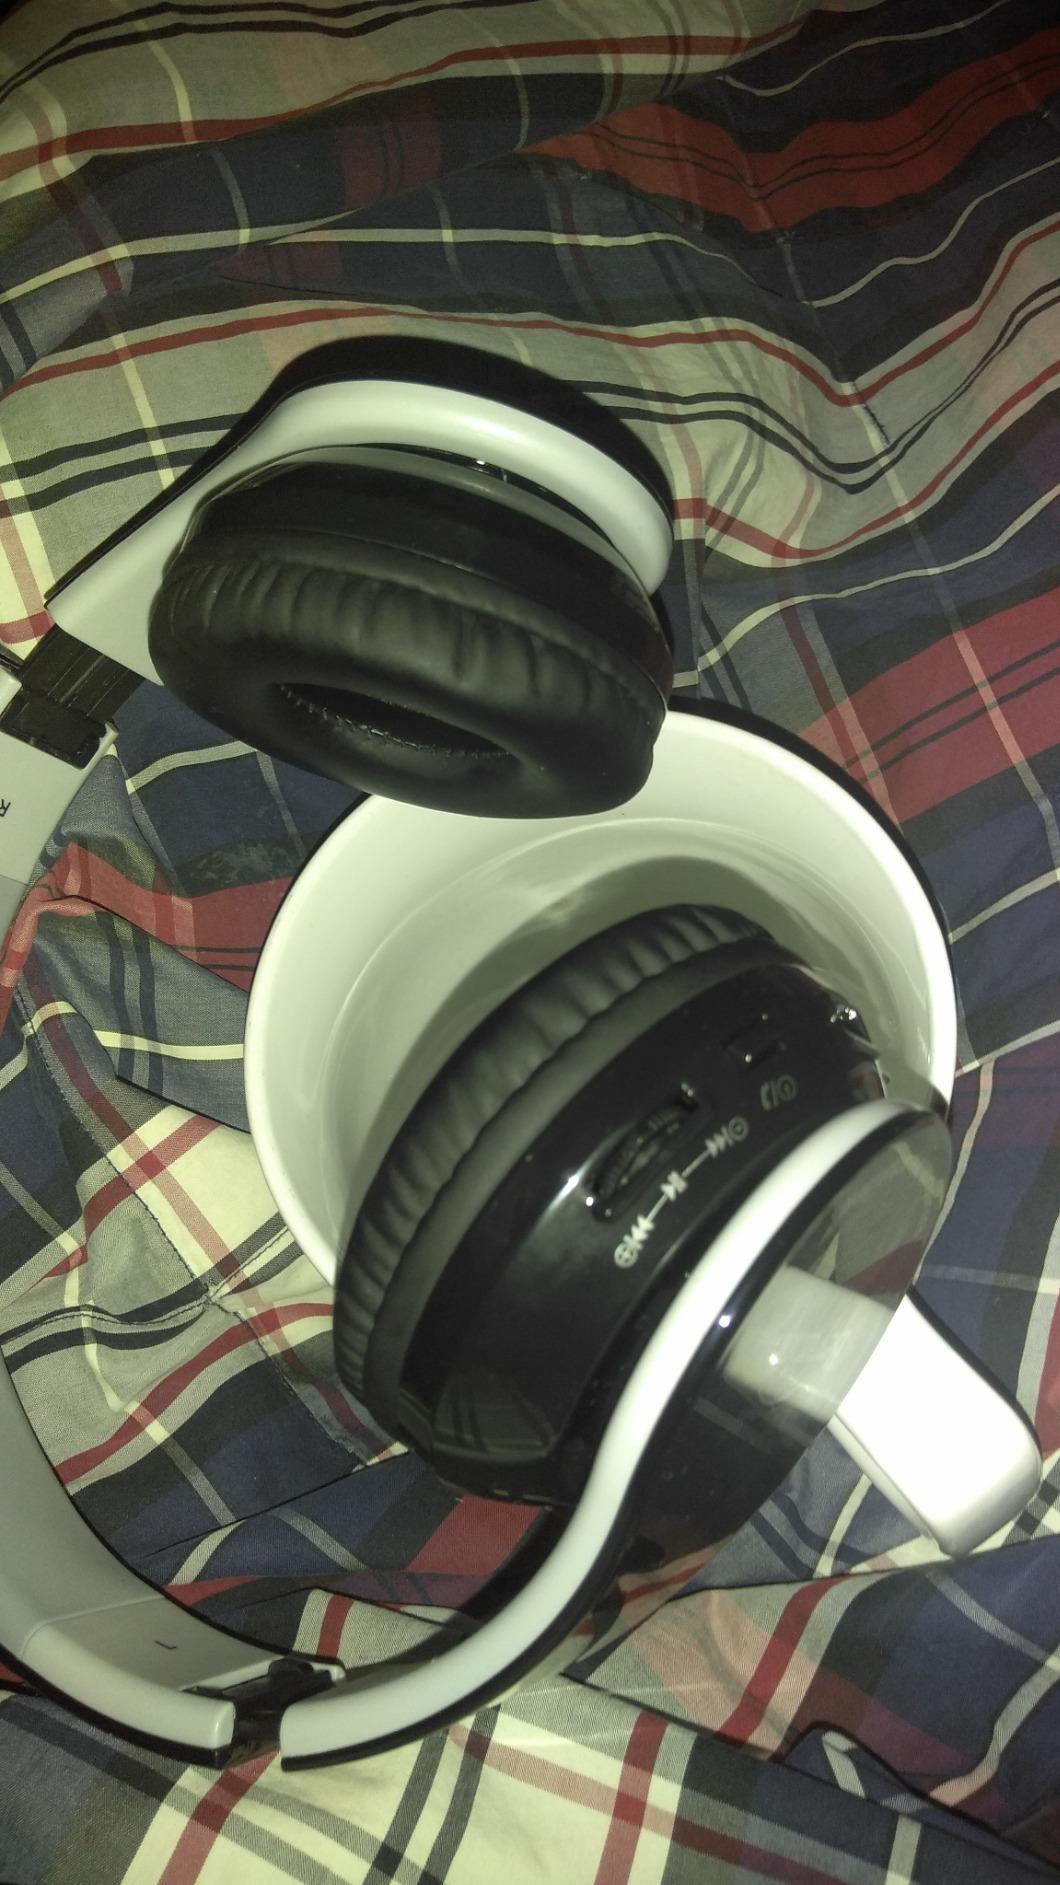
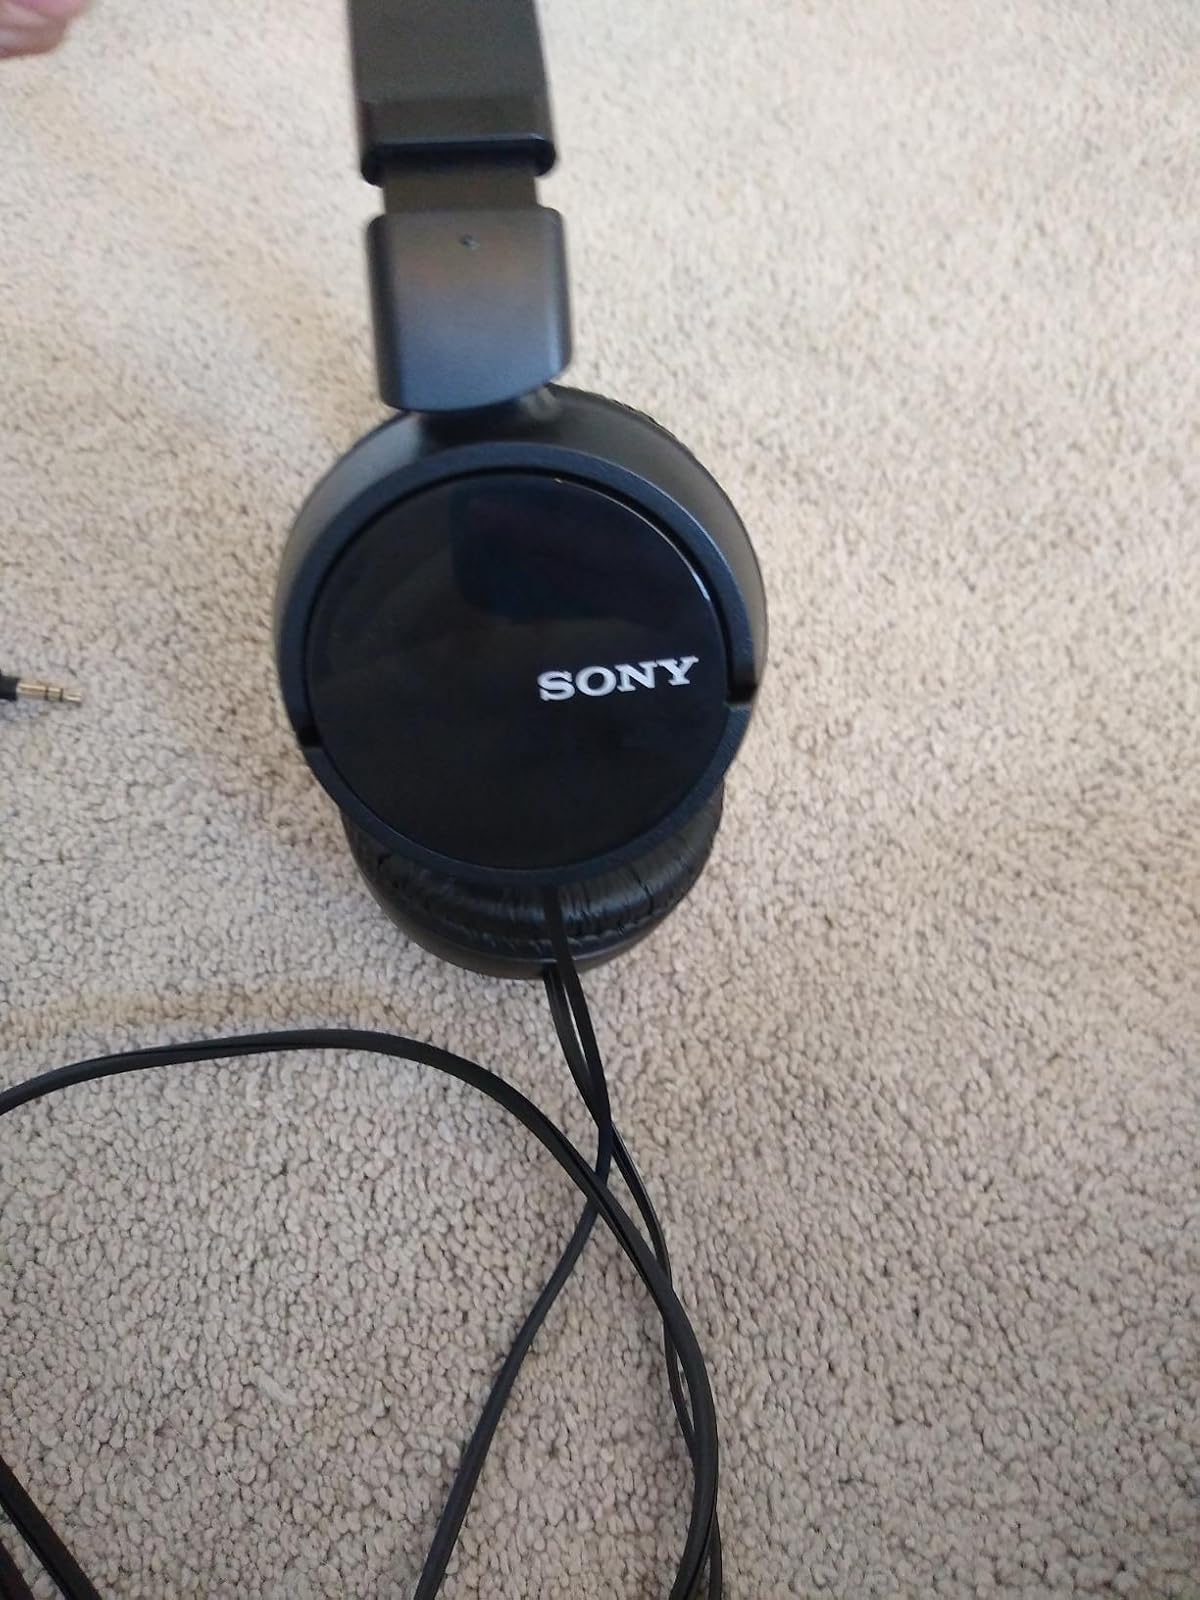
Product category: headphones
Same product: no